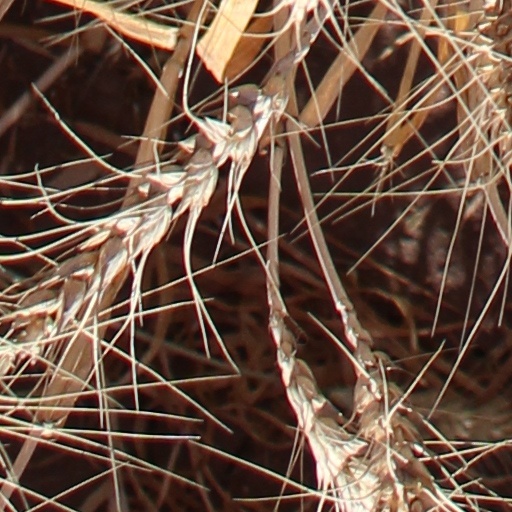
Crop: wheat